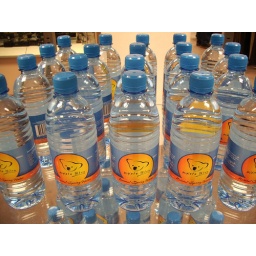
Koala Blue water bottles in MYER. Tea Tree Plaza, Adelaide, South Australia